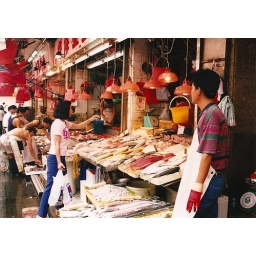
Shoppers view fresh fish at an outdoor market in Chai Wan on Hong Kong Island.